University of Ottawa Faculty of Medicine

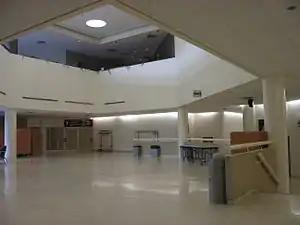
Roger-Guindon Hall

The medical school is associated with the following teaching hospitals: